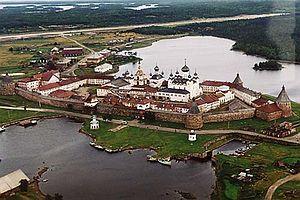
Les îles Solovki, connues également sous les noms de Solovetski ou Solovetsk, forment un archipel au nord-ouest de la Russie dans la mer Blanche. Situées dans la baie d'Onega, les îles sont administrées par l'oblast d'Arkhangelsk. Leur superficie totale est de 347 km² pour une population de 968 habitants en 2002. L'archipel comprend six îles dont les plus grandes sont Solovetski, Anzerski, Bolchaïa Mouksalma et Malaïa Mouksalma. L'archipel est célèbre pour le monastère Solovetski du XVᵉ siècle et son ancien camp de travail soviétique, précurseur de l'organisation du Goulag.